Franzensfeste

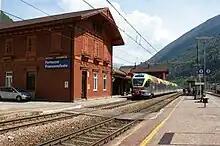
Franzensfeste station

In 1867 with the opening of a station on the Brenner Railway, Franzensfeste consolidated its role as a transport hub not only on the north-south direction, but also with the eastern branch-off into the Puster Valley (the Puster Valley Railway) to Carinthia and the Austrian Southern Railway line at Maribor in Styria, opened in 1871. The Franzensfeste Fortress, however, lost its strategic importance with the signing of the Triple Alliance military agreement by Germany, Austria-Hungary and the Kingdom of Italy in 1882. The fortifications were transformed into a military ammunition depot, which kept even when was transferred to Italy according to the 1919 Treaty of Saint-Germain.